Toyota concept vehicles (2000–2009)

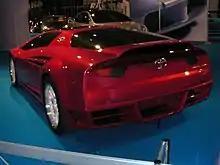
Alessandro Volta rear view

The Toyota i-foot is a personal walking robot for disabled people, made in 2004. It is driven with a joystick, and can reach speeds of only 1.35 km/h. The car is able to lower its egg-shaped capsule up and down, as well as raising the head rest.